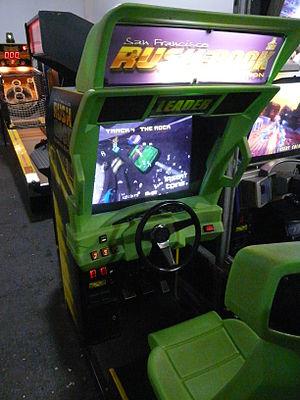
Borne d'arcade de la version San Francisco Rush The Rock: Alcatraz Edition.
San Francisco Rush: The Rock - Alcatraz Edition est un jeu vidéo de course automobile sorti en octobre 1997 sur le système d'arcade Flagstaff.
Le mode attractif est un mode démo qui est diffusé sur une borne d'arcade quand personne ne joue au jeu. Le but principal du mode attractif est d'attirer les personnes alentour à jouer au jeu, bien qu'il puisse aussi avoir l'effet secondaire d'agir comme économiseur d'écran.